Axel Rubbestad

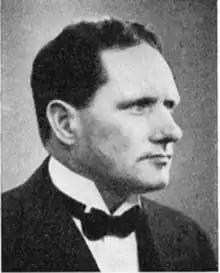

Axel Rubbestad (2 October 1888 - 6 August 1961) was a Swedish farmer and politician. He represented the Farmers' League (currently the Centre Party) in the lower house of the Swedish bicameral parliament between 1933 and 1959, and he was a minister without portfolio in the coalition government headed by Per Albin Hansson which governed the country during World War 2. Rubbestad was Minister of Civil Affairs in 1943–44, and then Minister of Fuel from October 1944 until the government was dissolved in July 1945.